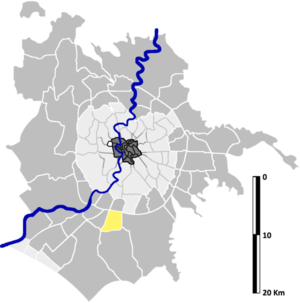
Vallerano est une zona di Roma (zone de Rome) située au sud de Rome dans l'Agro Romano en Italie. Elle est désignée dans la nomenclature administrative par Z.XXV et fait partie du Municipio IX. Sa population est de 4 795 habitants répartis sur une superficie de 9,60 km².